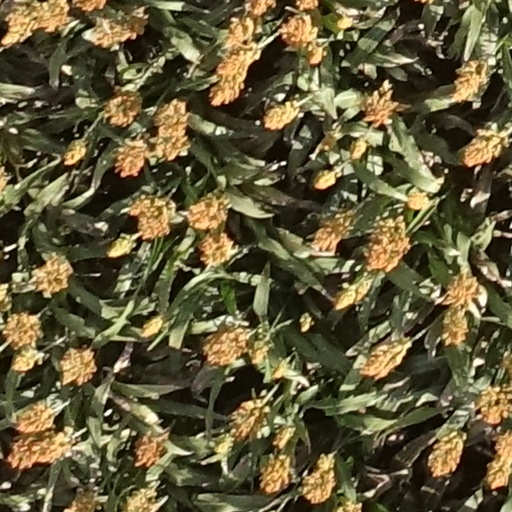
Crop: sorghum